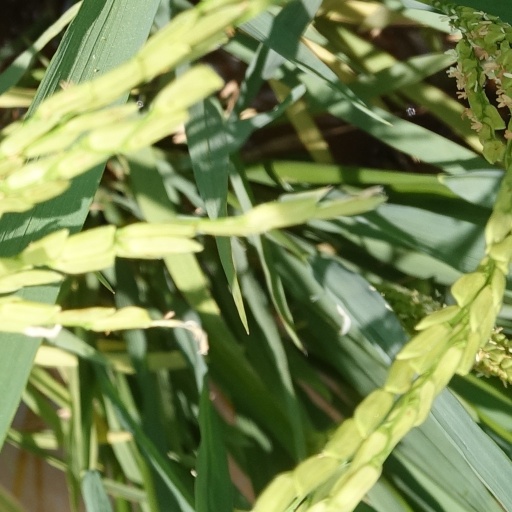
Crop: rice